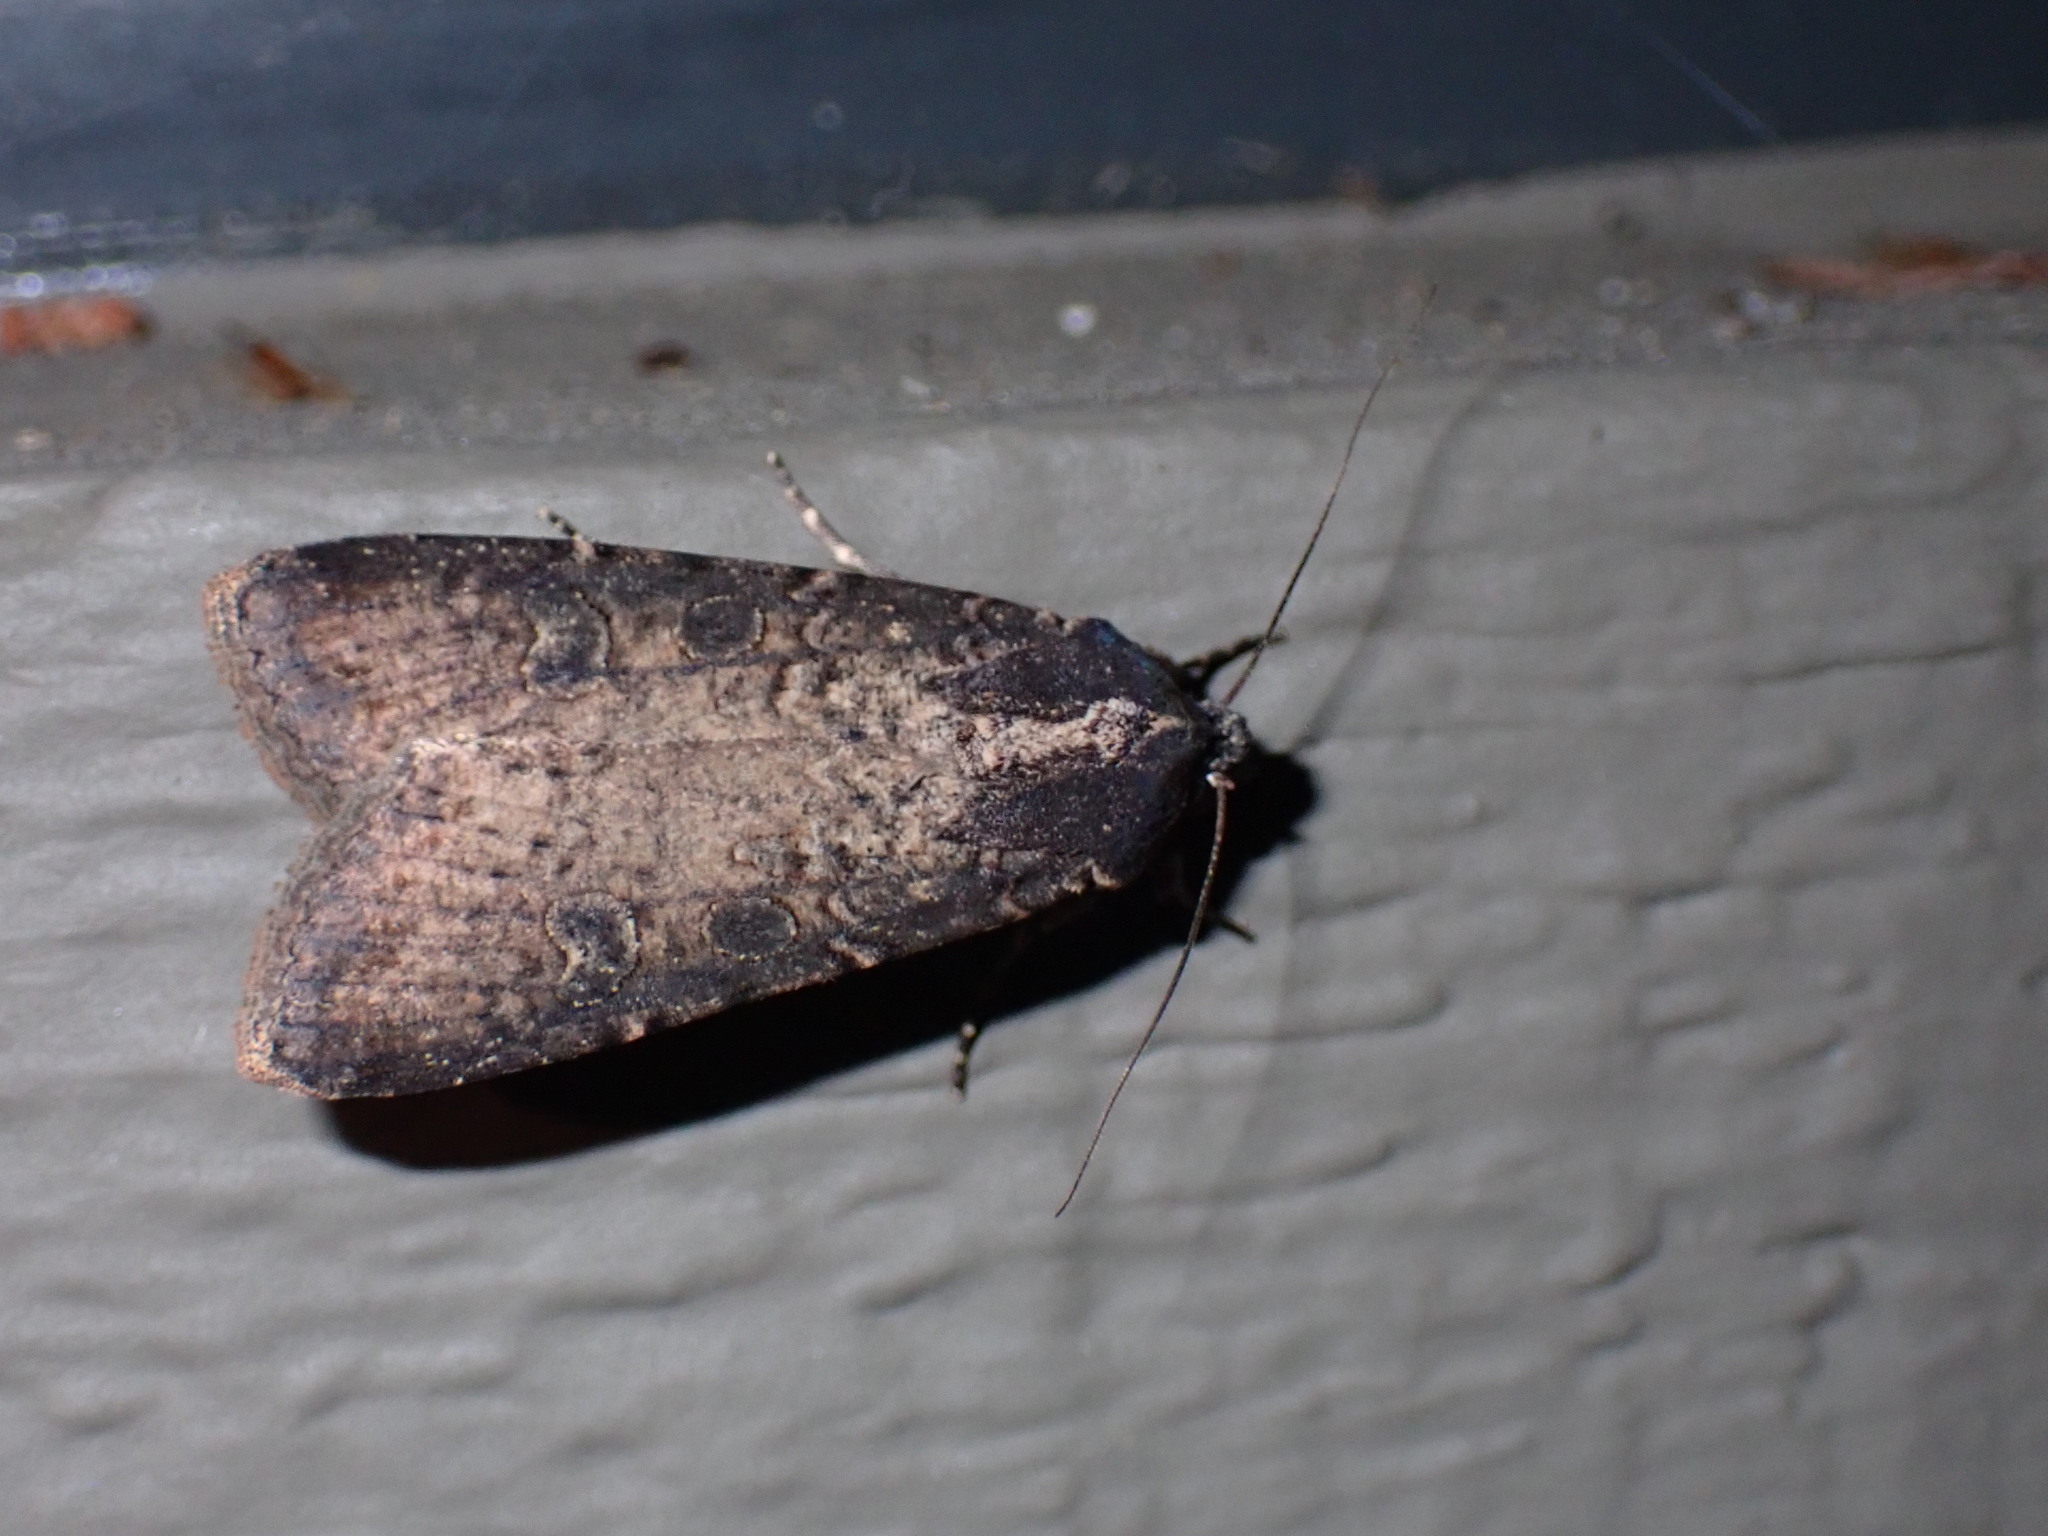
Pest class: cutworms